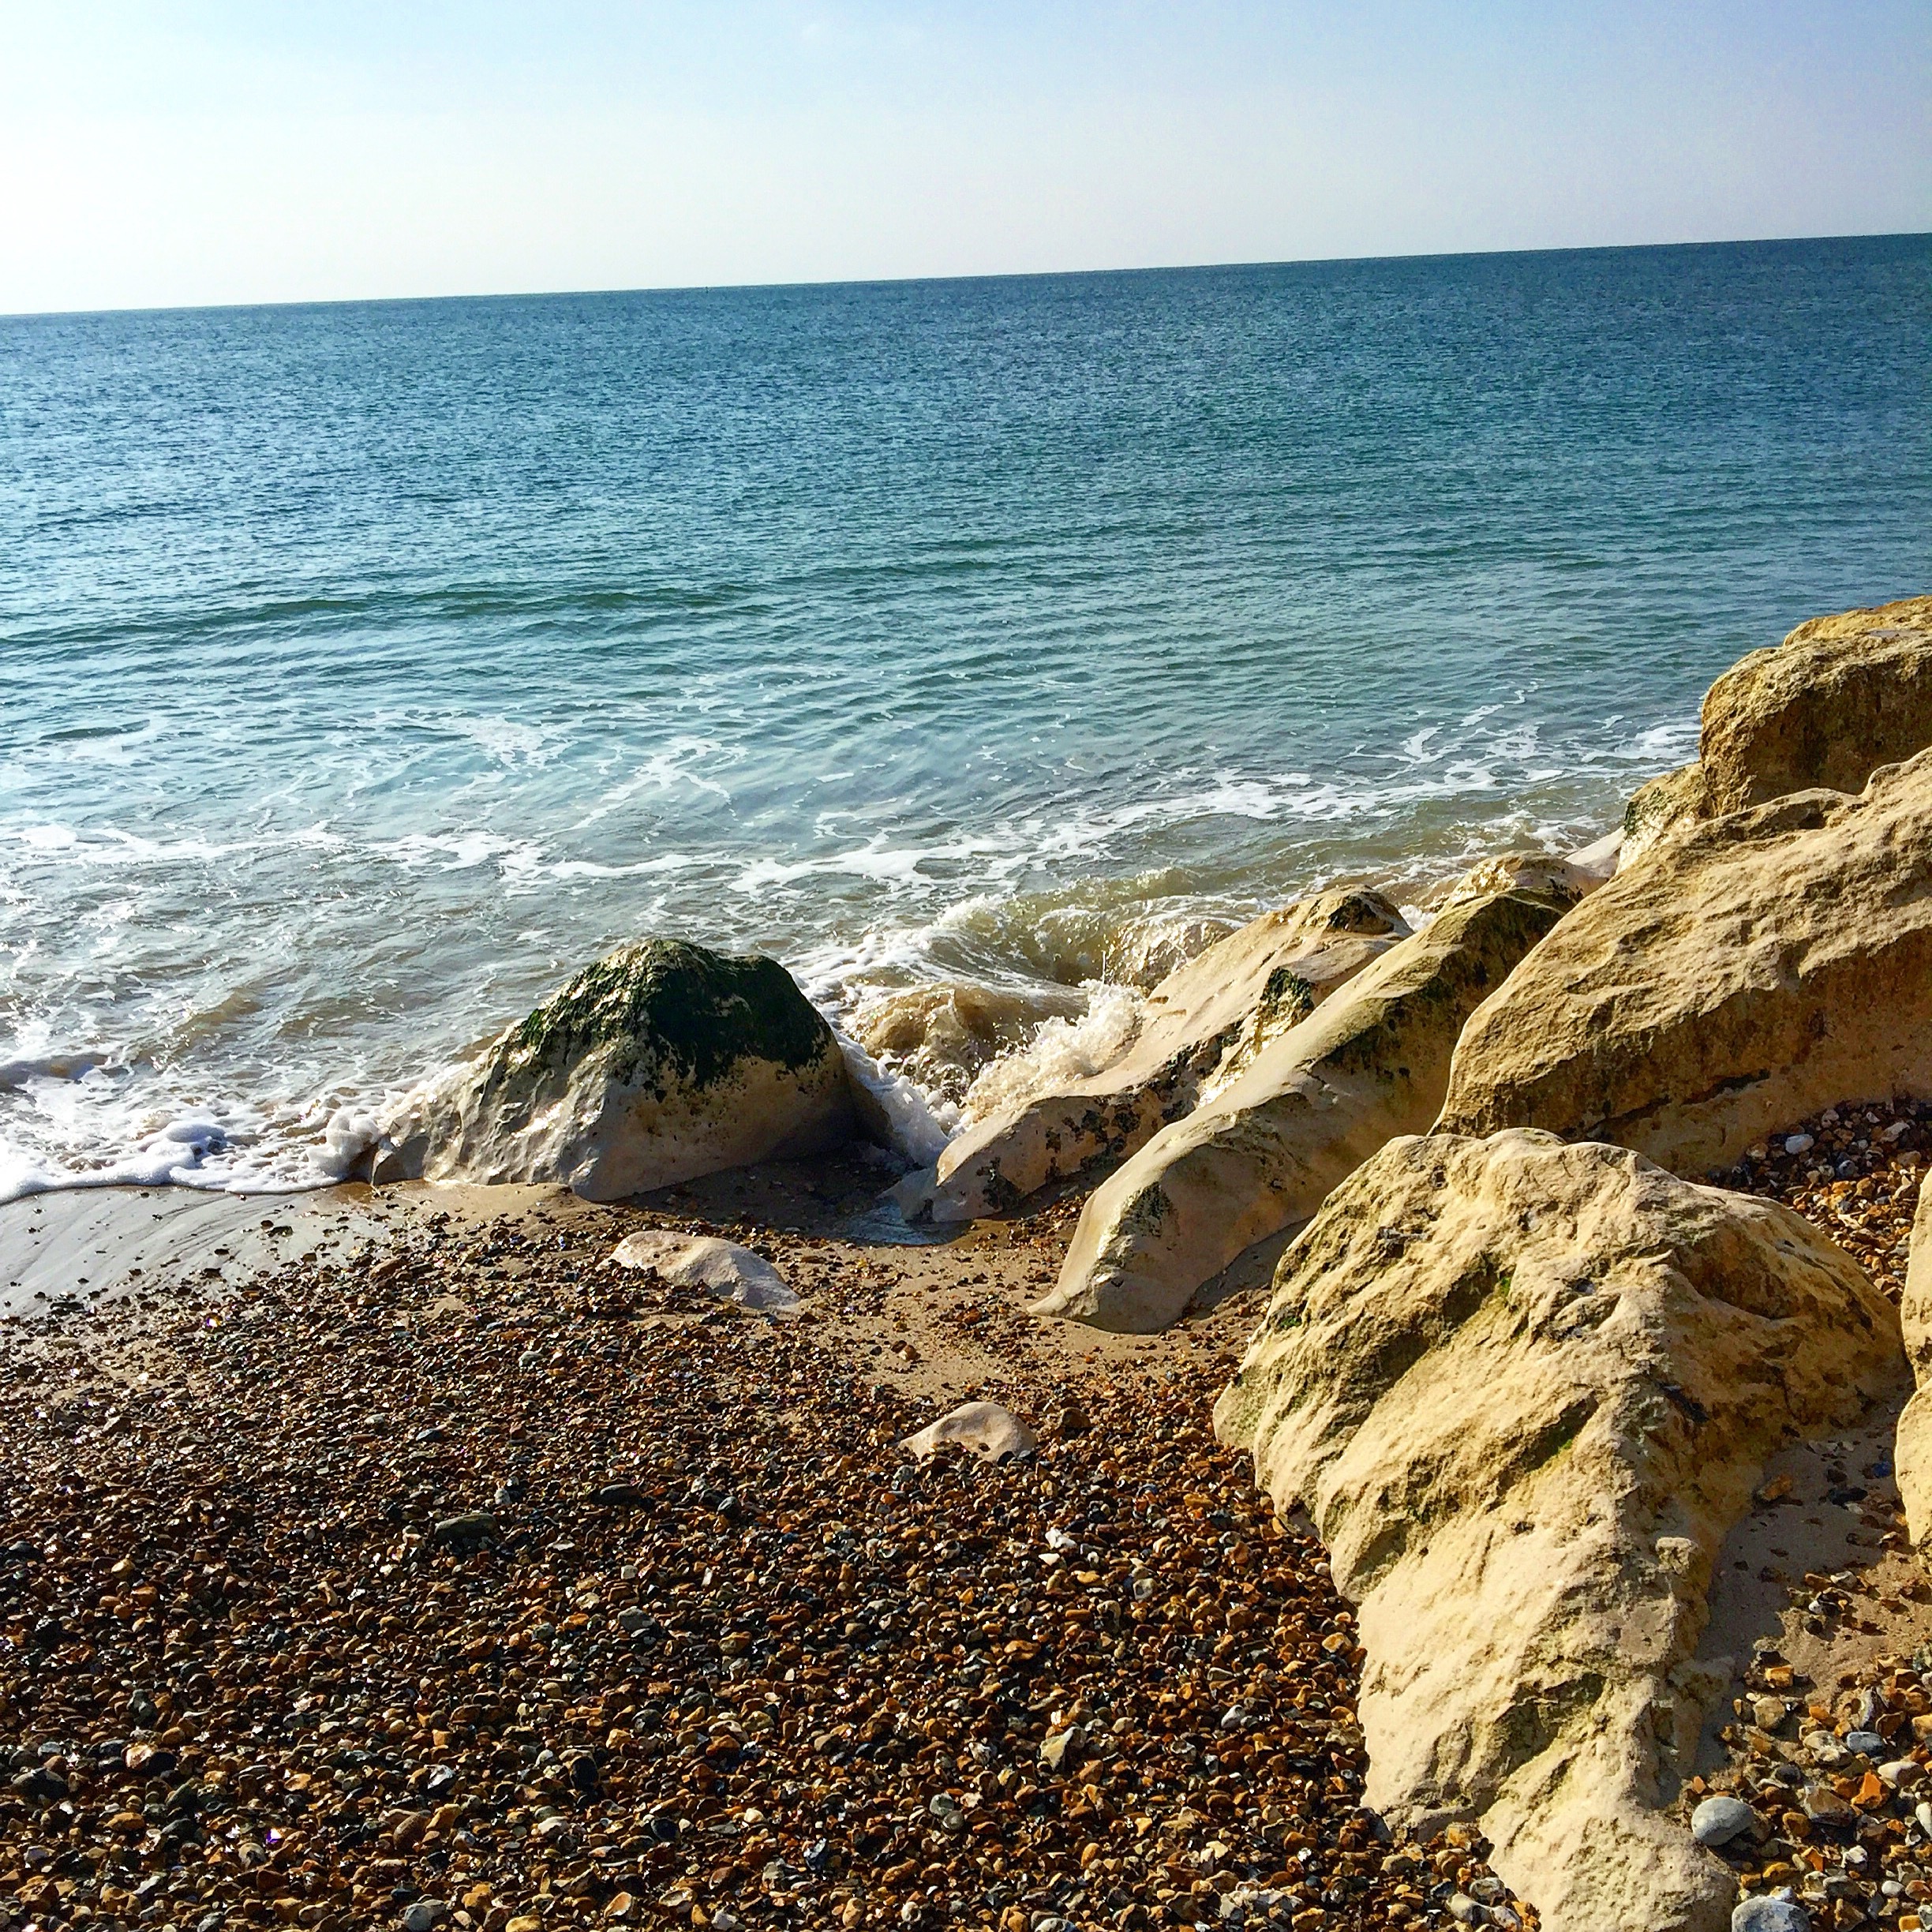
beach, sea, coast, sand, rock, ocean, horizon, shore, wave, vacation, cliff, bay, terrain, material, body of water, geology, cape, wind wave